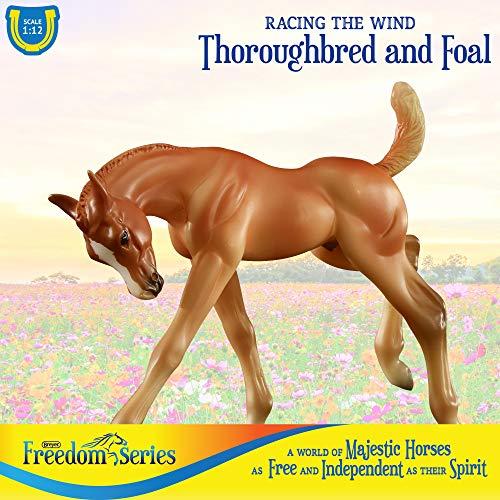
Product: Breyer Freedom Series (Classics) Racing The Wind | Horse and Foal Toy Set | 1:12 Scale | Model #62208
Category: Toys & Games | Toy Figures & Playsets | Action Figures
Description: PRODUCT SPECIFICATIONS: Package contains 2 Breyer Freedom Series Horses.
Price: $29.99
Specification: ProductDimensions:12x3.2x8inches|ItemWeight:1.28pounds|ShippingWeight:1.28pounds(Viewshippingratesandpolicies)|ASIN:B082VXJ1W8|Itemmodelnumber:62208|Manufacturerrecommendedage:4-12years